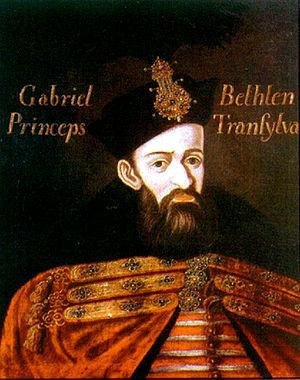
Gabriel Bethlen est un chef de guerre et un homme politique hongrois transylvain, élu Prince de Transylvanie et roi de Hongrie.